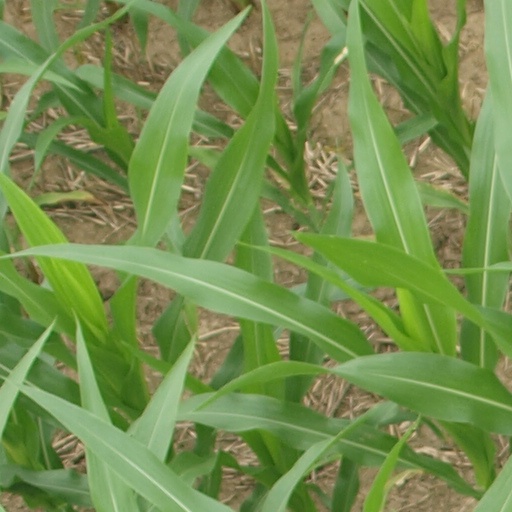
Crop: maize; corn